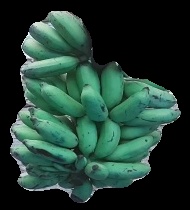
Variety: elakki-bale
Grade: grade3